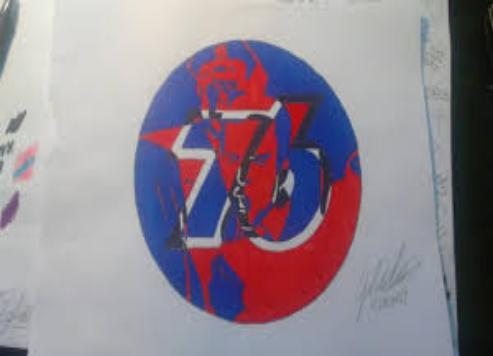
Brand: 76
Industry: Clothes